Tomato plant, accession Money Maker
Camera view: horizontal (90 deg, fisheye); turntable rotation: 30 degrees
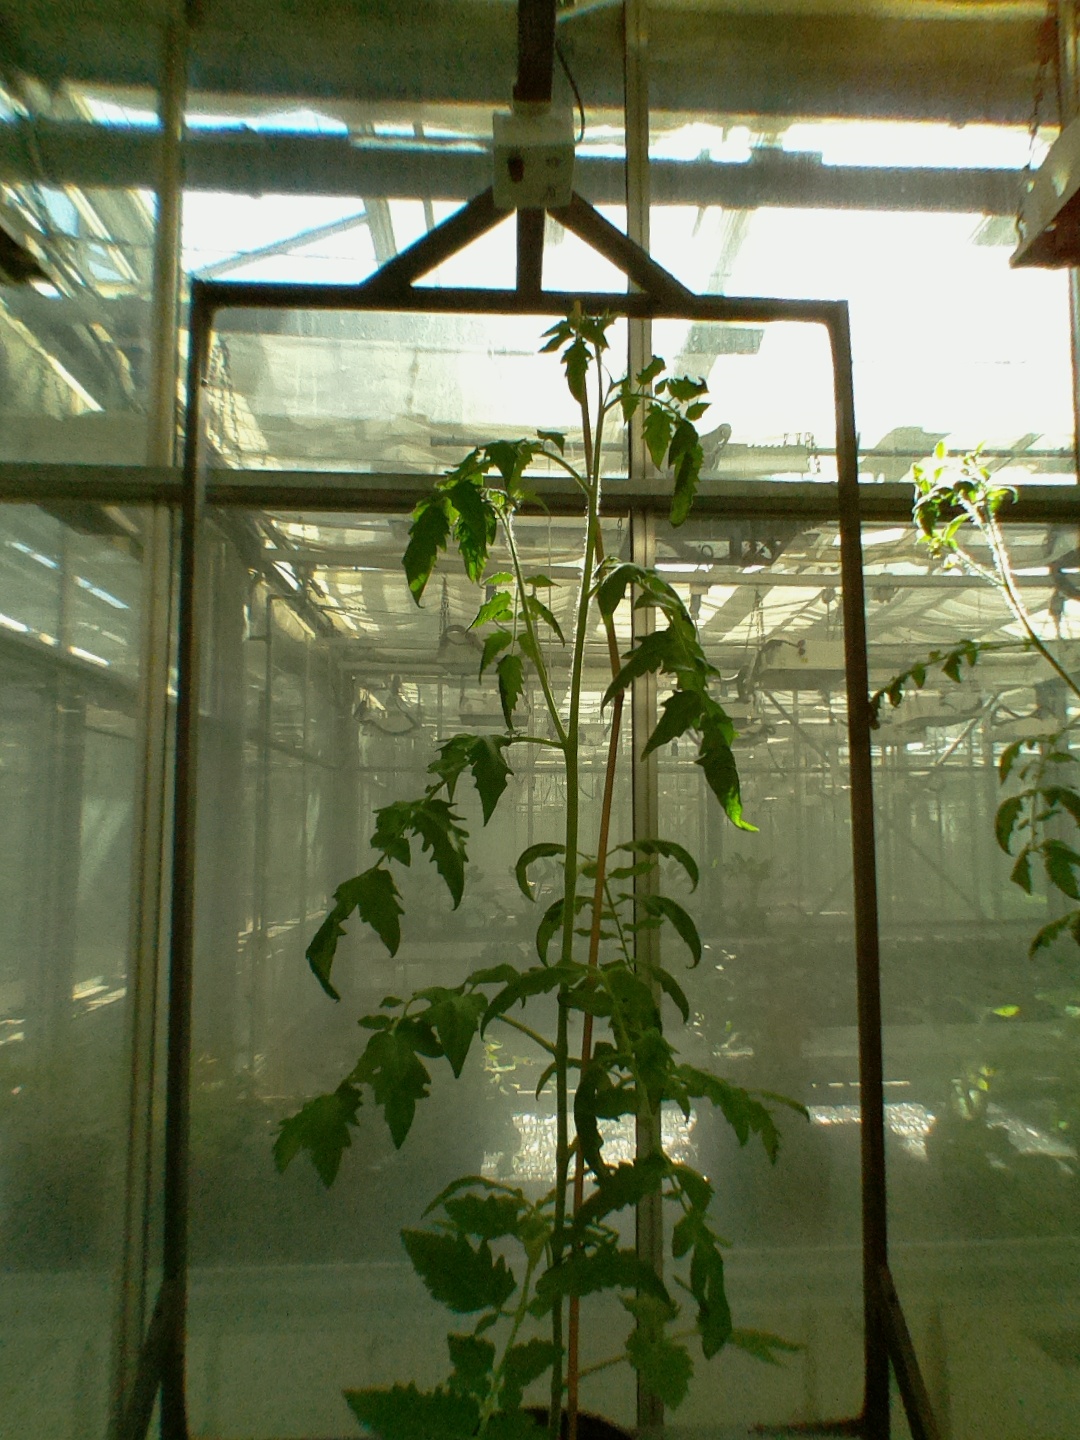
BBCH growth stage 61: 10%-20% of flowers open